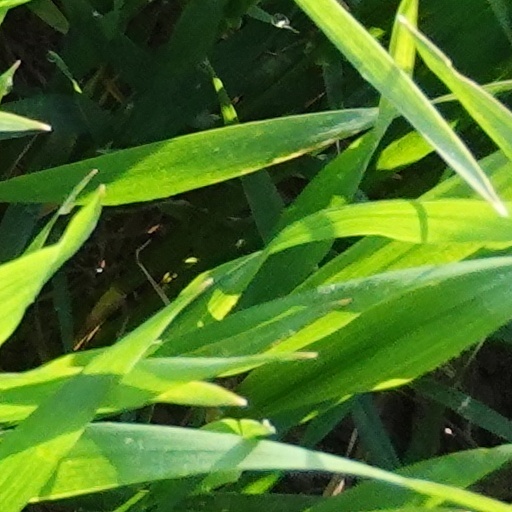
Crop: wheat